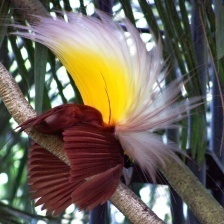
Species: BIRD OF PARADISE
Scientific name: STRELITZIA